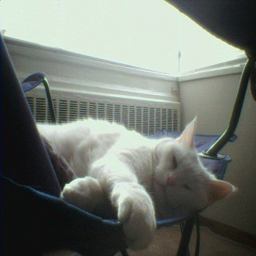
A cat laying on a blue camp chair
A white cat sleeping on top of a chair net to an air conditioner.
Sleeping white cat on canvas folding chair, near heater, brightly lit area.
A white cat laying on a blue folding chair
Cat is taking a nap in a chair during the daytime.